Pioneer (video game)

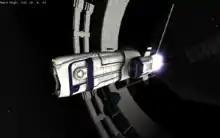
Screenshot

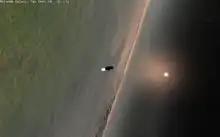

Pioneer is a free and open source space trading and combat simulator video game inspired by the commercial proprietary "". It is available for Linux, and Microsoft Windows.